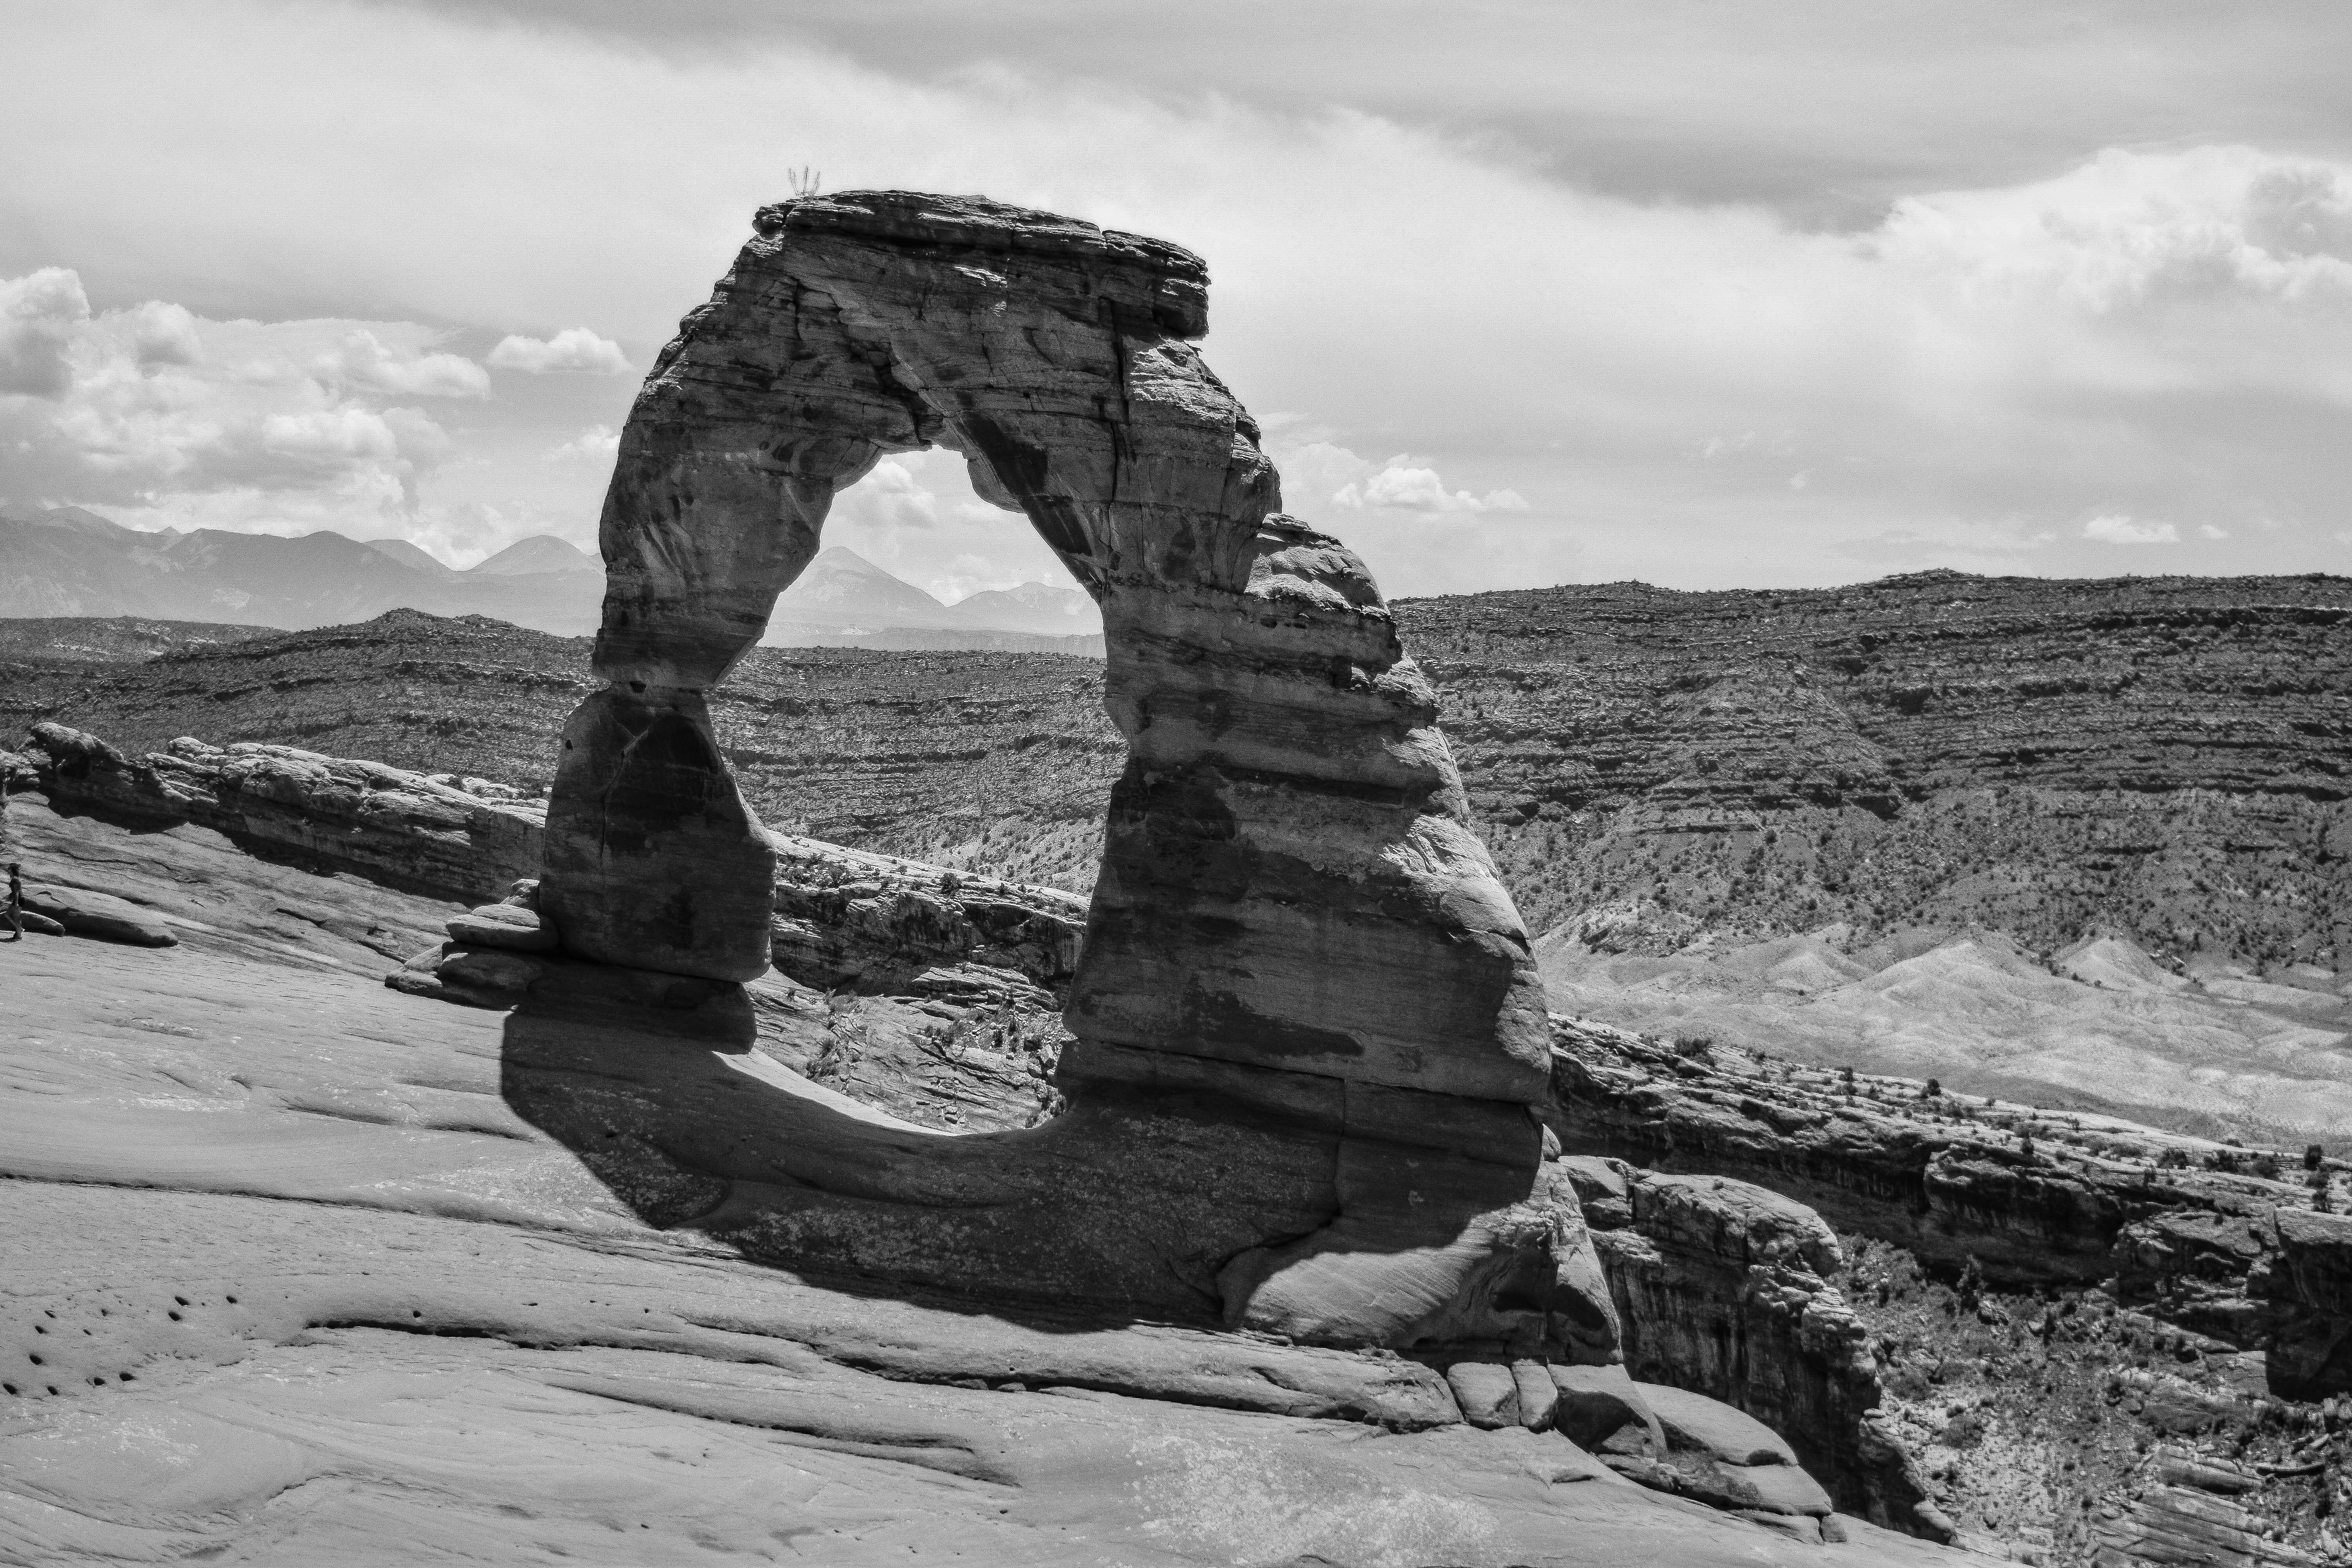
nature, rock, mountain, snow, winter, black and white, white, photography, monument, statue, arch, nikon, black, monochrome, terrain, material, rocks, bw, blackandwhite, sculpture, blackwhite, geology, temple, arches, utah, photograph, noiretblanc, noir, blanc, negro, blanco, naturaleza, schwarz, pretoebranco, blancoynegro, nero, branco, byn, redrocks, weis, bianconero, bianco, blanconegro, bn, noirblanc, biancoenero, pretobranco, preto, schwarzundweis, nikond3300, southwest, moab, archesnationalpark, delicatearch, lasal, nationalforest, southwestusa, lasalmountains, mantilasal, monochrome photography